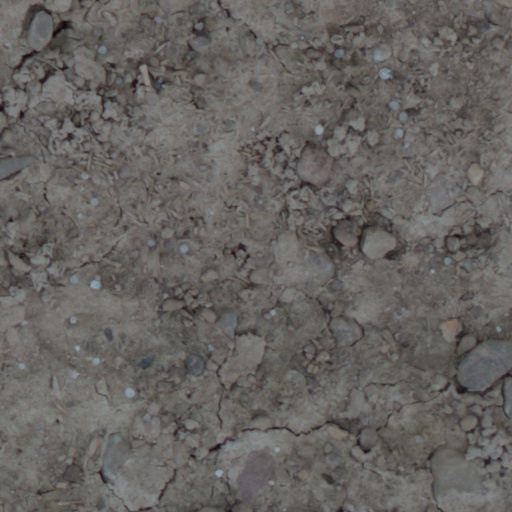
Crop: wheat